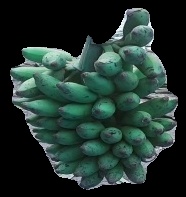
Variety: elakki-bale
Grade: grade3